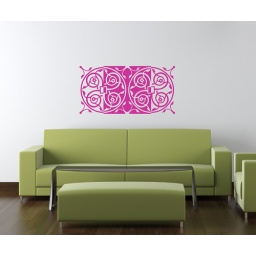
interior design of modern green living room furniture against white wall with a lamp hanging and lots of copy space